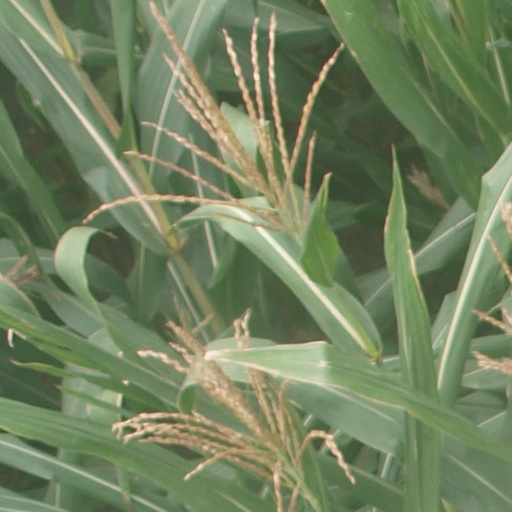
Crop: maize; corn